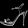
Label: Sandal